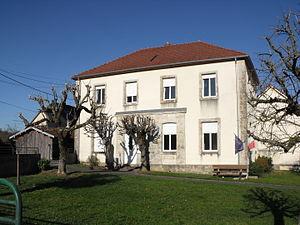
Mairie de Geney, Doubs, France
Geney est une commune française située dans le département du Doubs en région Bourgogne-Franche-Comté.